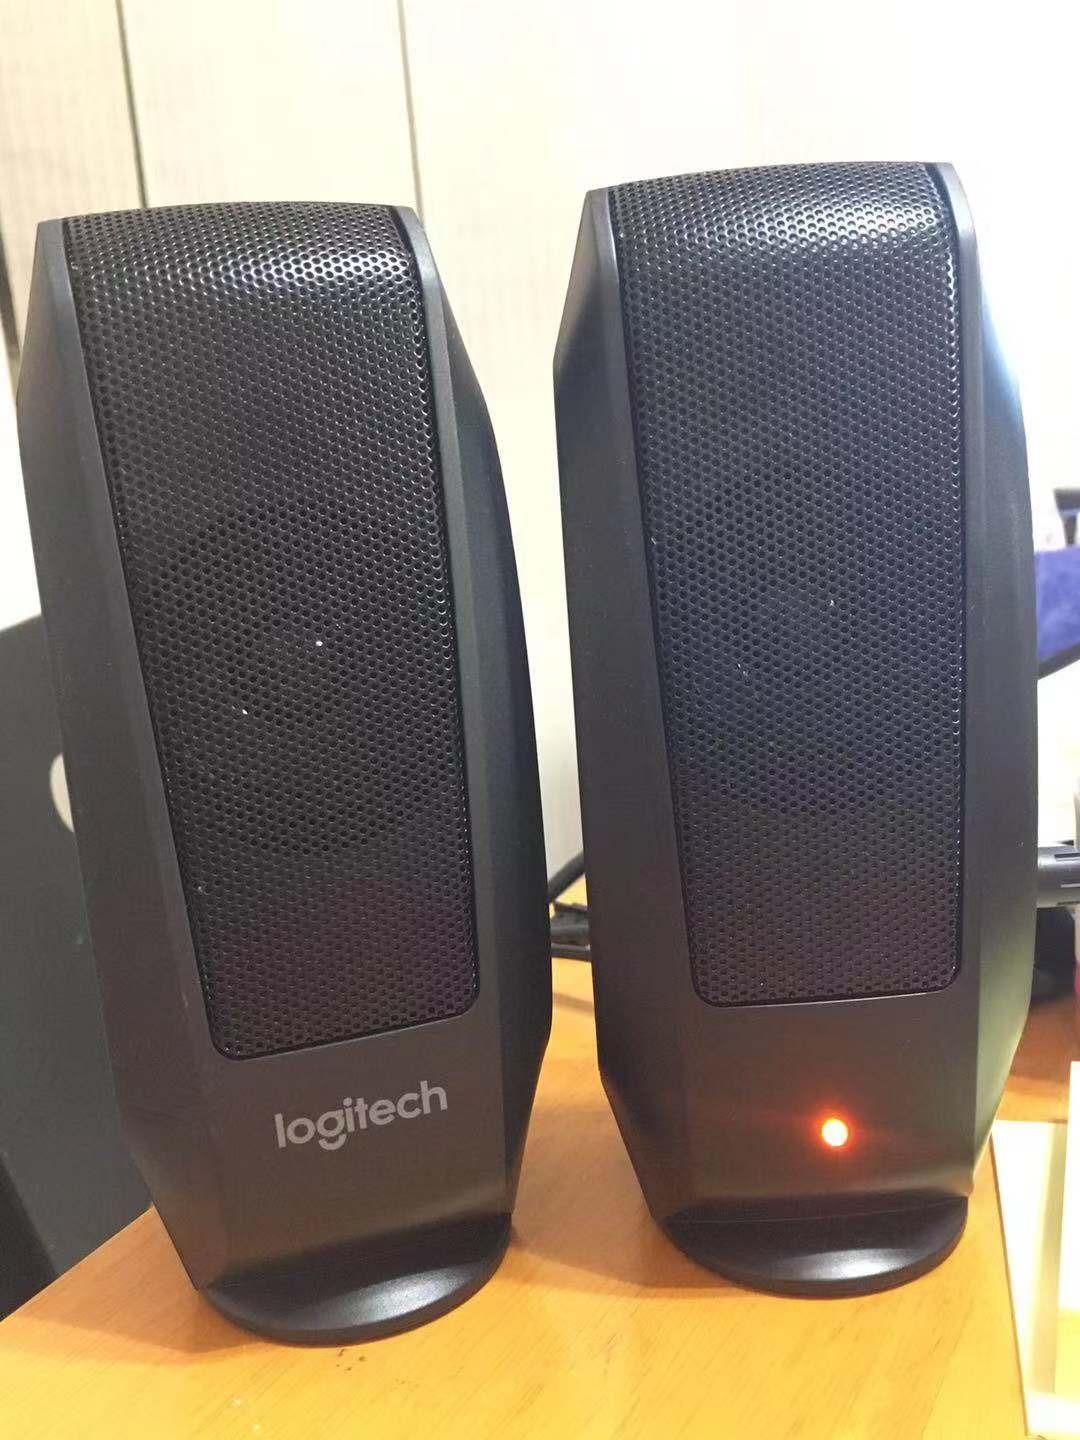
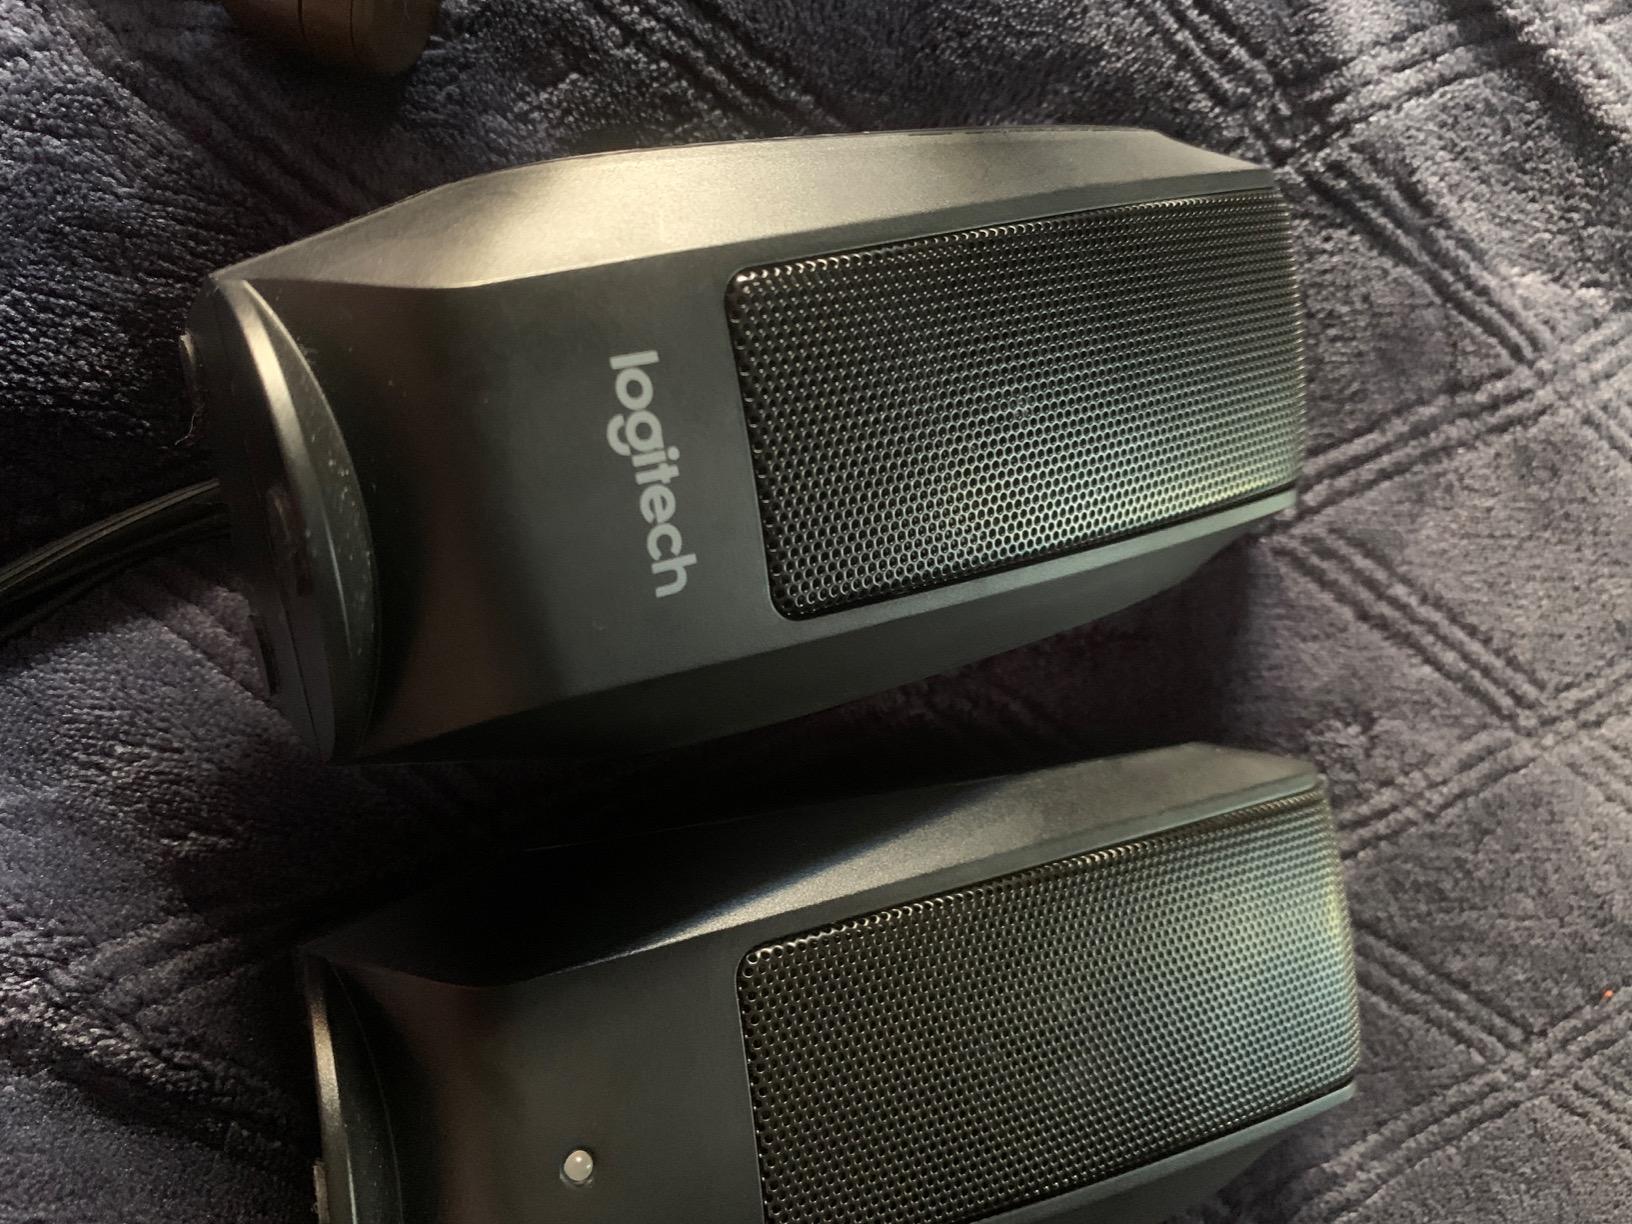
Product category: speaker
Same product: yes